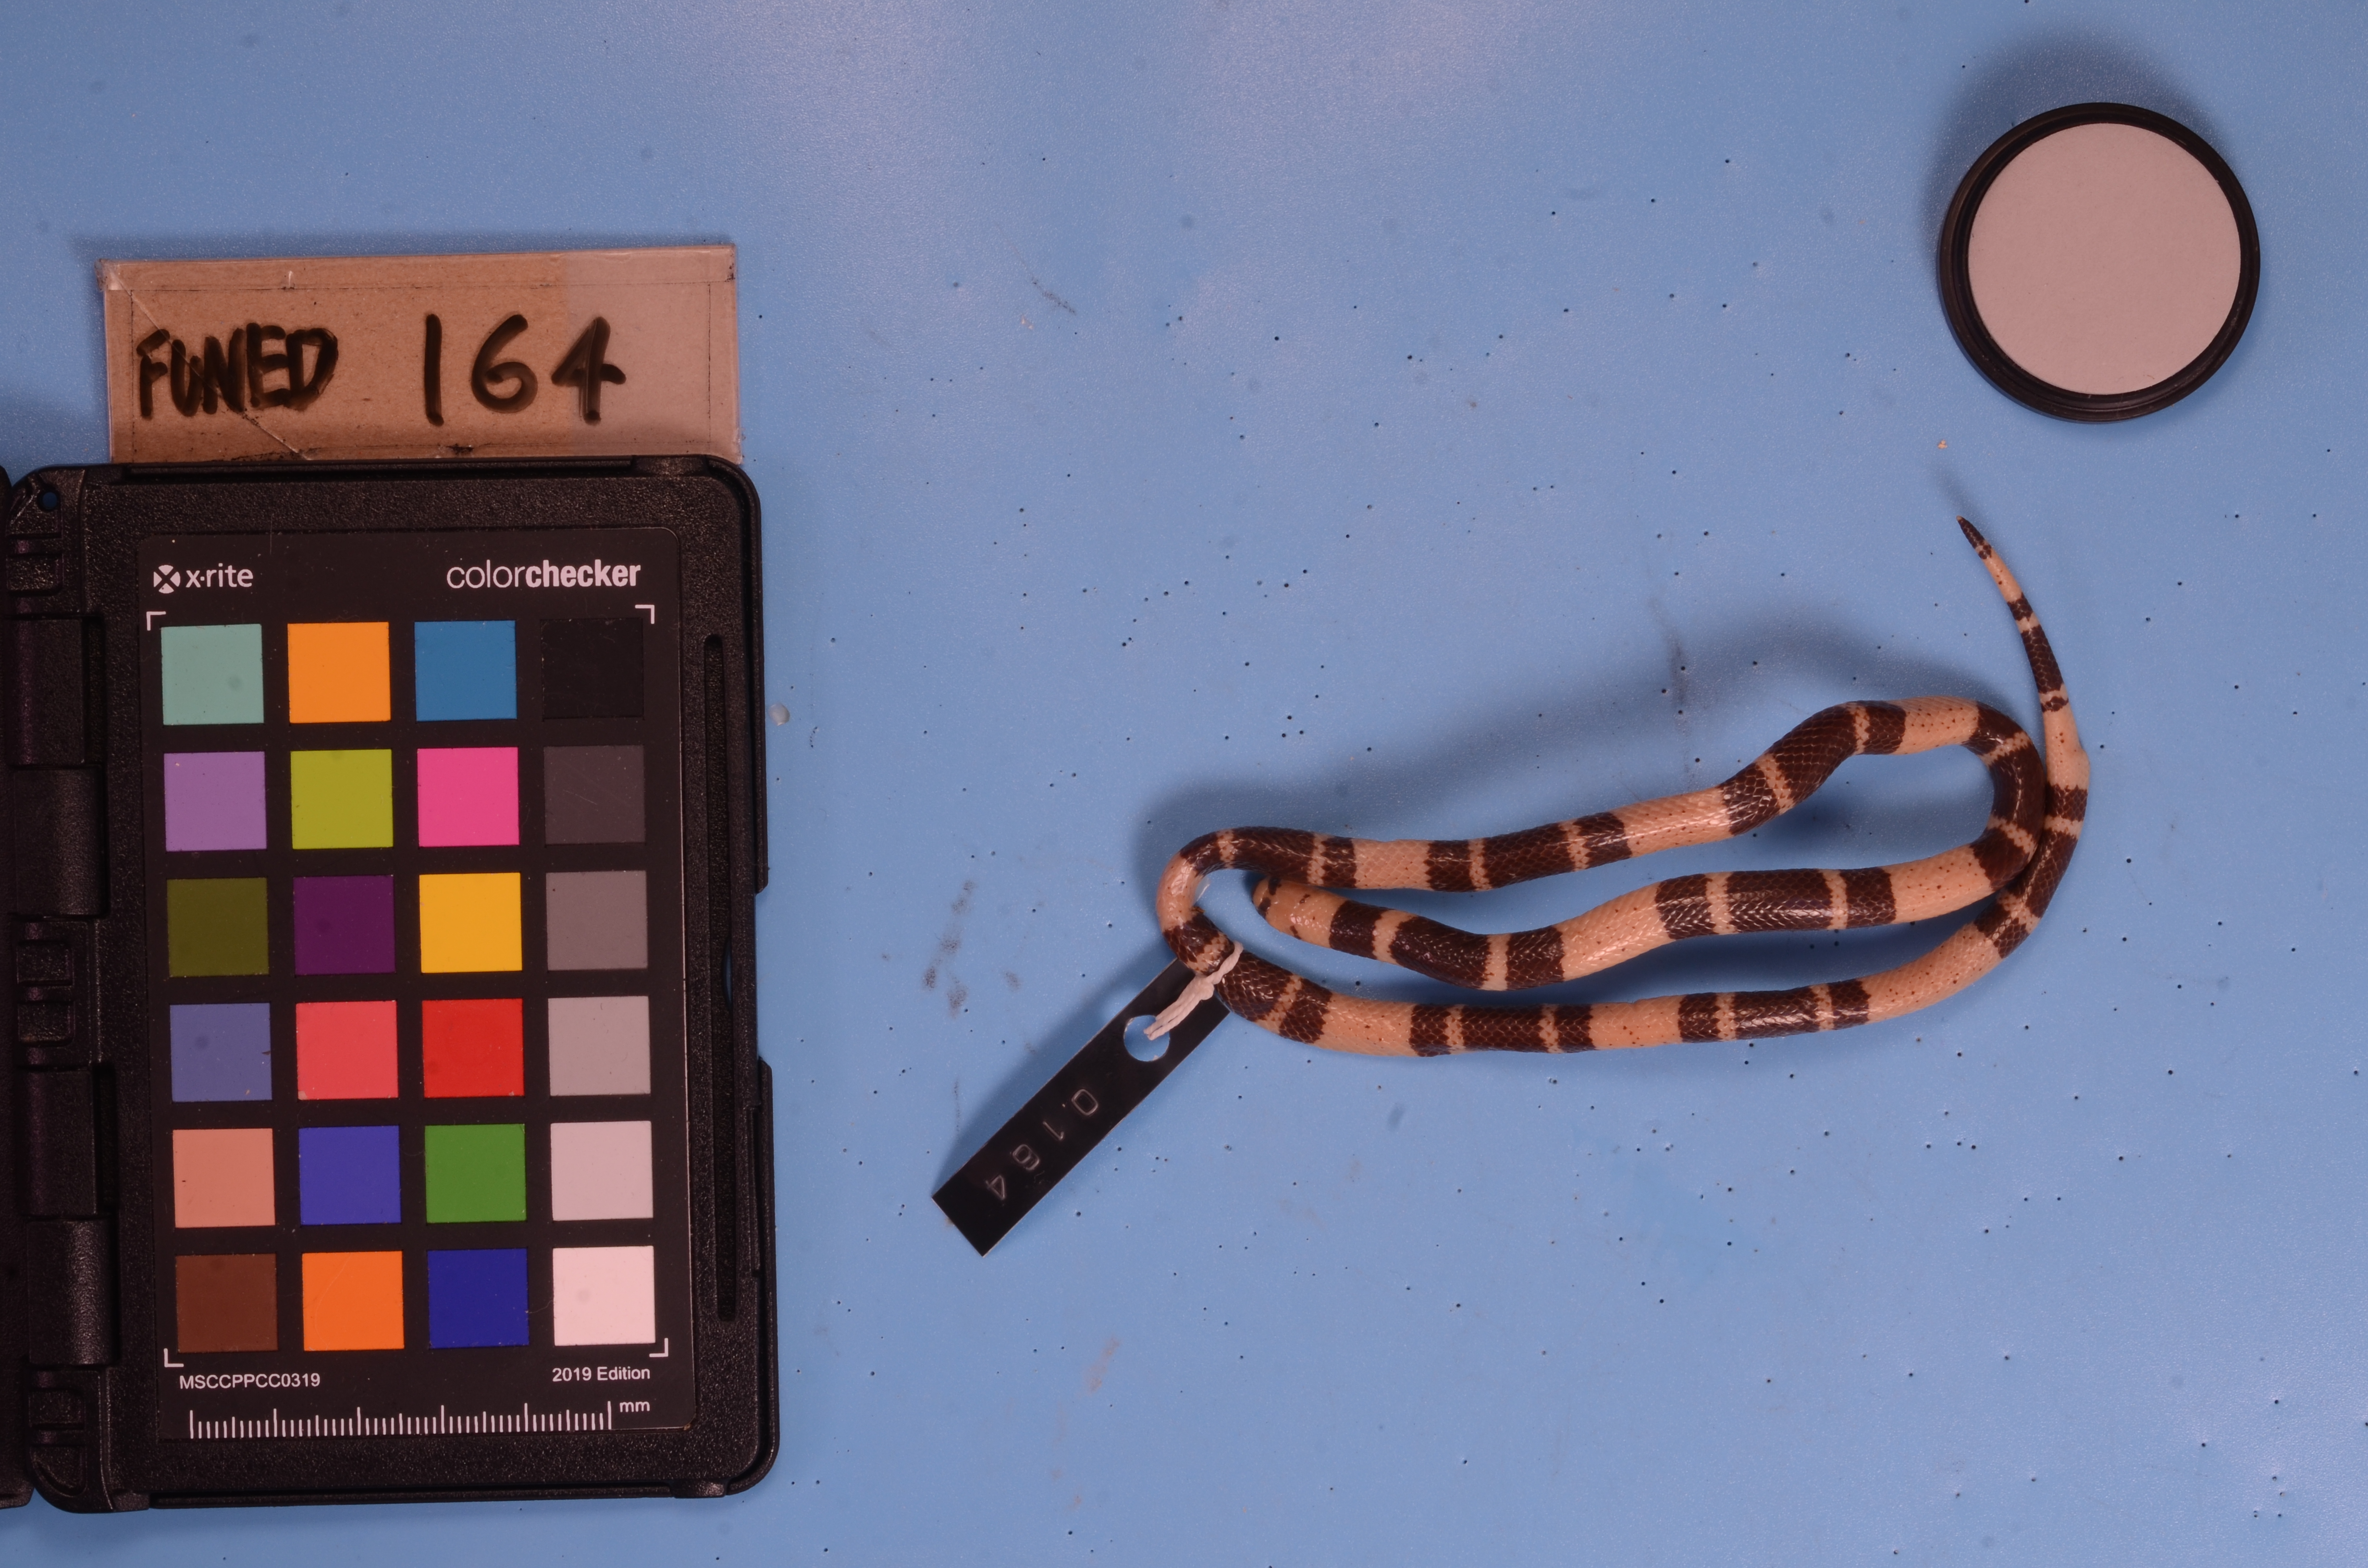
Species: Micrurus lemniscatus
View: dorsal
Mimicry status: model